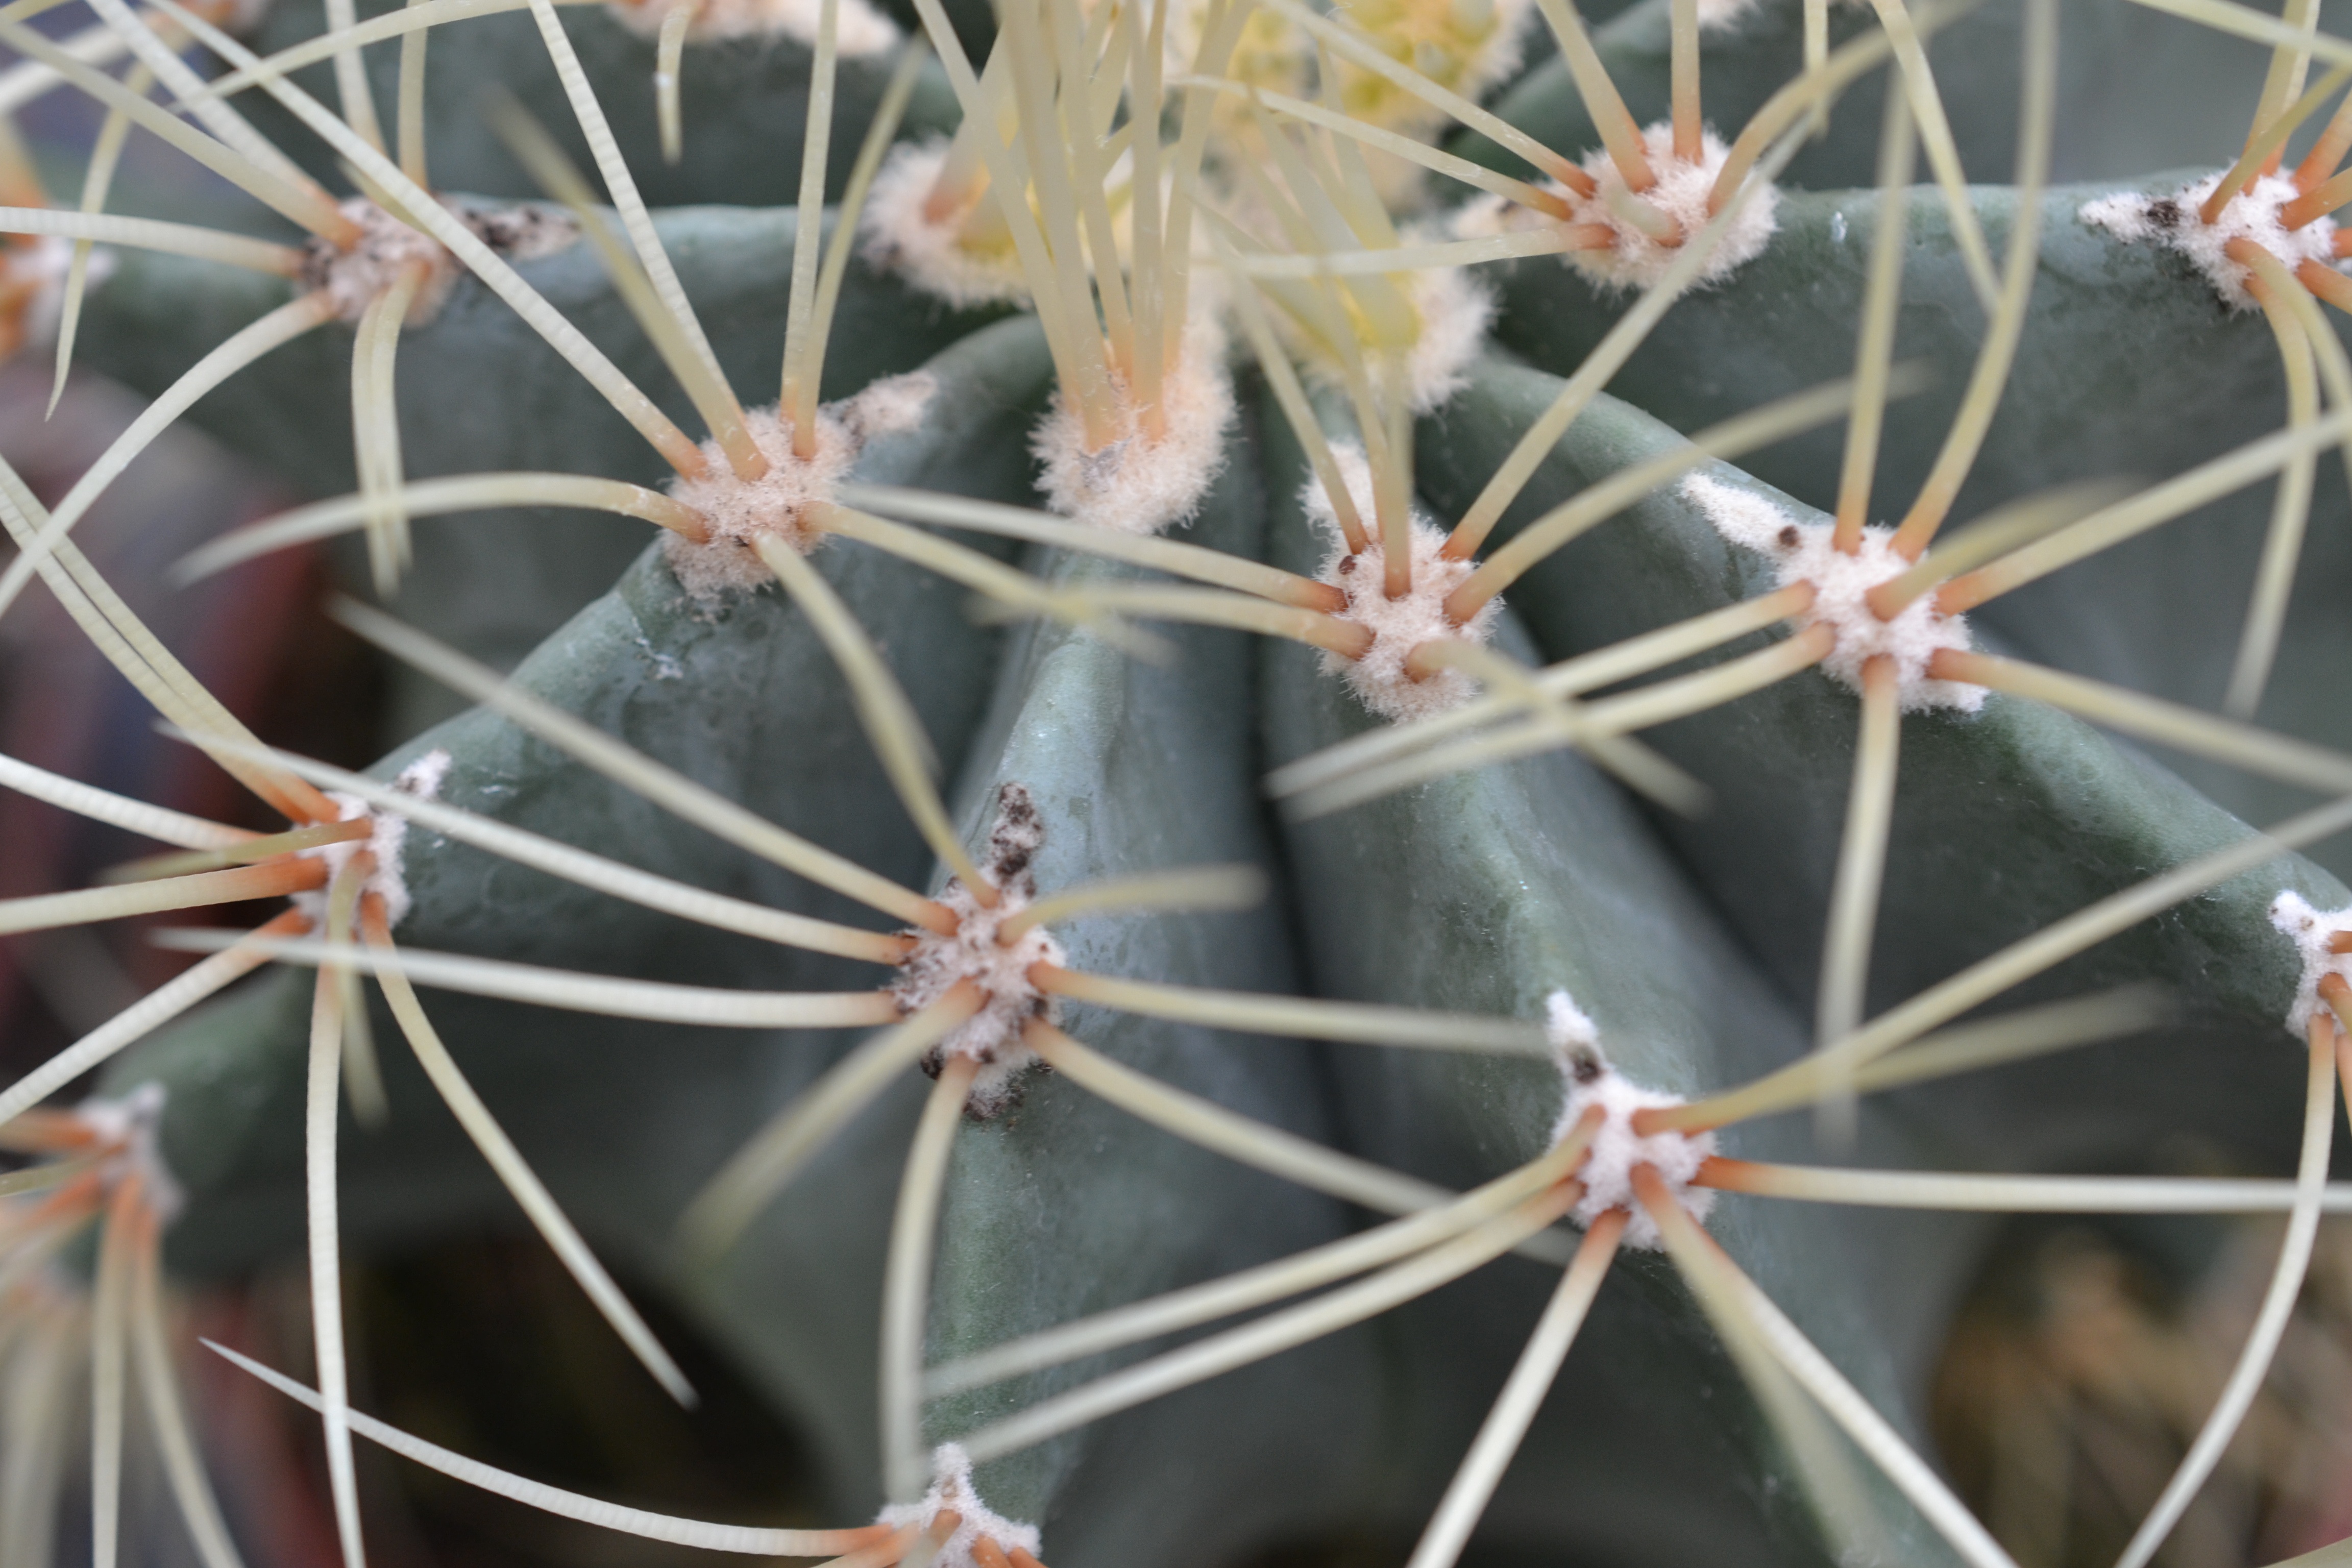
cactus, plant, flower, green, botany, flora, caryophyllales, macro photography, pointy, flowering plant, plant stem, land plant, thorns spines and prickles, hedgehog cactus